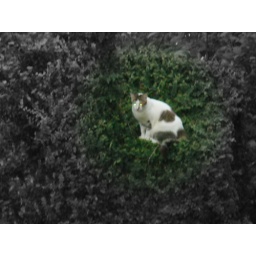
cat on a tree in sonarpur